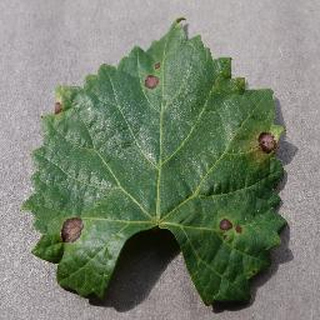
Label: grape_black_rot